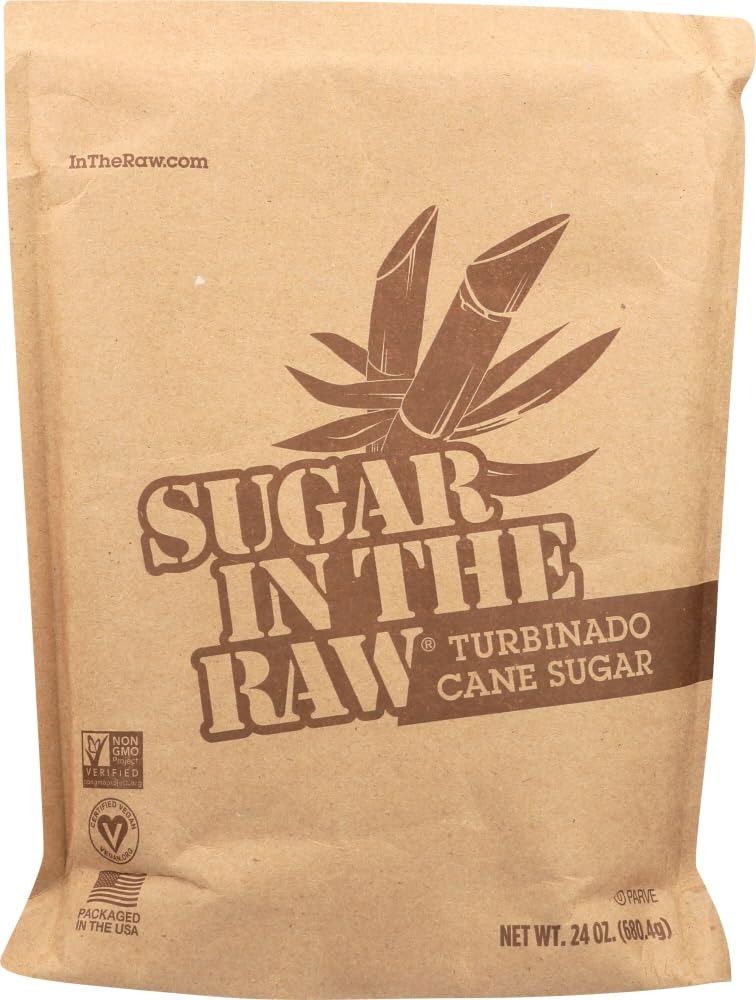
Item Name: Sugar in the Raw Turbinado Cane Sugar, 24 Ounce (Pack of 12) by Sugar in the Raw
Value: 12.0
Unit: Count

Price: 71.04